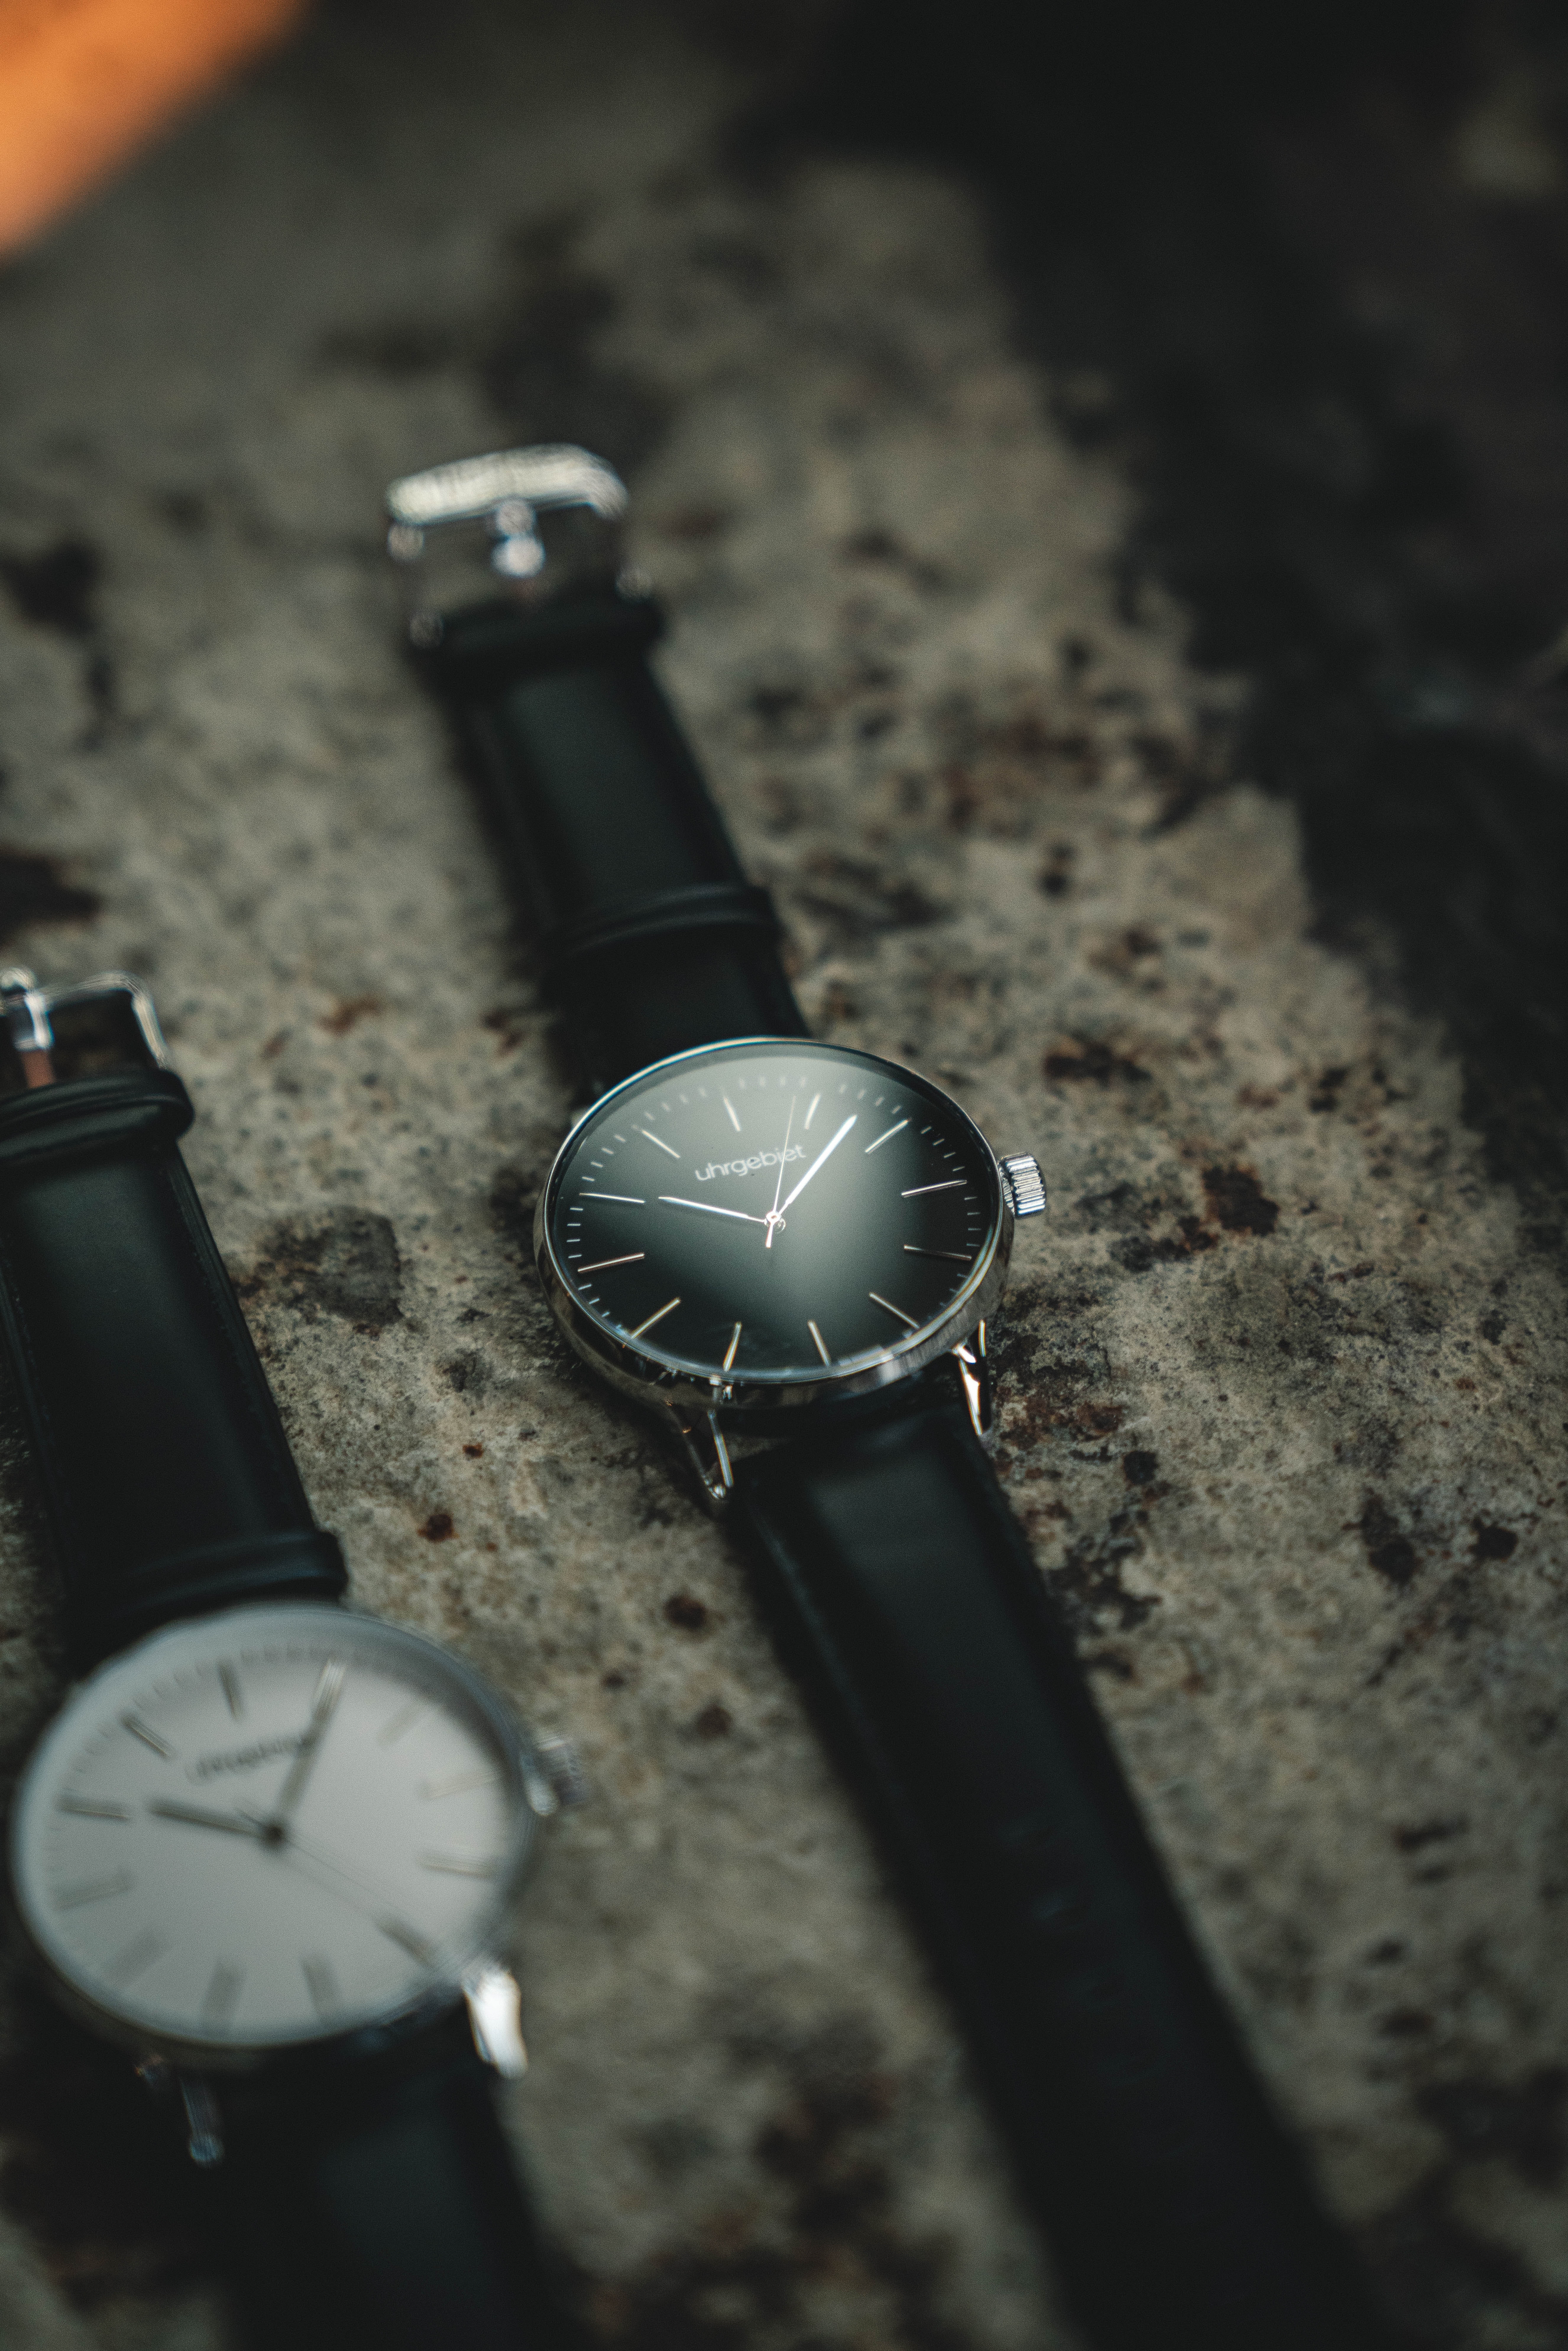
watch, watch accessory, Analog watch, wrist, Material property, strap, fashion accessory, Everyday carry, photography, jewellery, clock, silver, macro photography, metal, still life photography